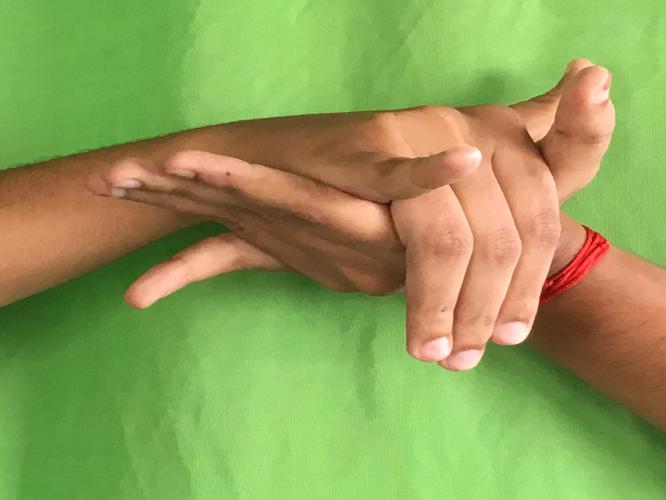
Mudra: Kurma
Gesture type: double_hand